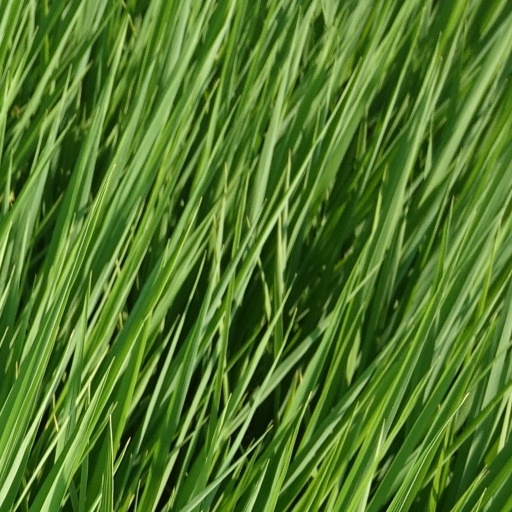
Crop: rice